Four occupations

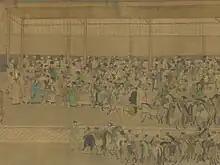
Candidates gathering around the wall where the results are posted. This announcement was known as "releasing the roll" (放榜). (c. 1540, by Qiu Ying)

Under Duke Xiao of Qin and the chief minister and reformer Shang Yang (d. 338 BC), the ancient State of Qin was transformed by a new meritocratic yet harsh philosophy of Legalism. This philosophy stressed stern punishments for those who disobeyed the publicly known laws while rewarding those who labored for the state and strove diligently to obey the laws. It was a means to diminish the power of the nobility, and was another force behind the transformation of the "shi" class from warrior-aristocrats into merit-driven officials. When the Qin dynasty (221–206 BC) unified China under the Legalist system, the emperor assigned administration to dedicated officials rather than nobility, ending feudalism in China, replacing it with a centralized, bureaucratic government. The form of government created by the first emperor and his advisors was used by later dynasties to structure their own government. Under this system, the government thrived, as talented individuals could be more easily identified in the transformed society. However, the Qin became infamous for its oppressive measures, and so collapsed into a state of civil war after the death of the Emperor.